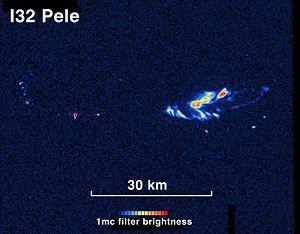
Le volcanisme sur Io, un des satellites de Jupiter, produit trois principaux types d'éruptions. Pouvant provenir d'une fosse volcanique, certaines coulées de lave, basaltiques, courent sur des dizaines et parfois même des centaines de kilomètres. Elles sont similaires aux laves terrestres issues des volcans boucliers, tel que le Kīlauea à Hawaï. Les éruptions du second type sont formées de silicates ultramafiques aux températures particulièrement élevées, jusqu'à 1 600 K. Les éruptions du troisième type propulsent jusqu'à 500 kilomètres des composés de soufre, de dioxyde de soufre et de matières pyroclastiques. Ces éjectas produisent de gigantesques panaches volcaniques en forme de parapluie. Ils fournissent le matériau qui colore les terrains environnants de rouge, de noir et de blanc, forme une atmosphère de surface éparse et prend part à la vaste magnétosphère de Jupiter.